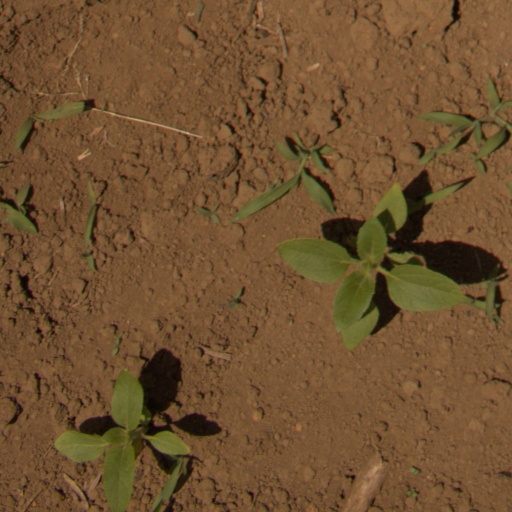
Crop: Jerusalem artichoke